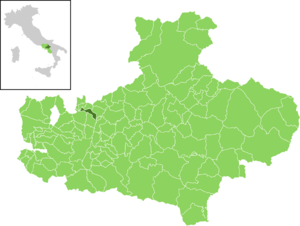
Tufo est une commune italienne de la province d'Avellino dans la région Campanie en Italie.